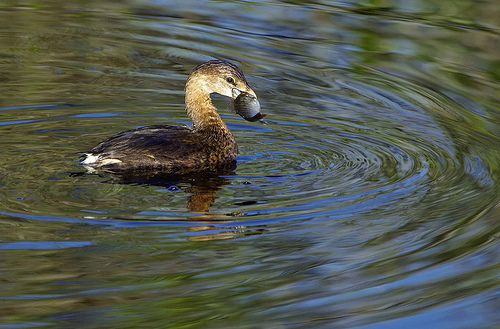
this water bird swims with a flat oval body, long curved neck, and short flat feathers.
medium sized brown bird with a long neck and short beak
this bird has black crown and coverts with yellow to light brown neck and throat.
the bird is a dark shade of brown with a trail of white running from the base of its long neck to below its beak.
this is a large brown bird with light brown on the throat and white on the cheek patches.
a medium sized brown bird, with a slightly longer neck, and a small bill.
this bird has wings that are brown and has a long bill
this bird has dark brown feathers on its wings and a white cheek patch.
this bird has wings that are brown and has a long neck
this bird has wings that are brown and has a long neck
Species: Pied Billed Grebe